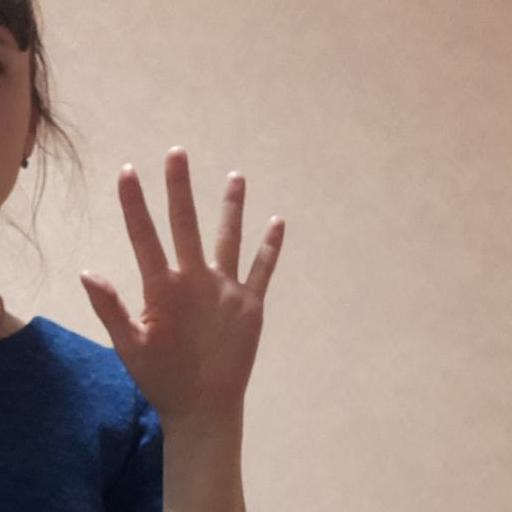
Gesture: palm